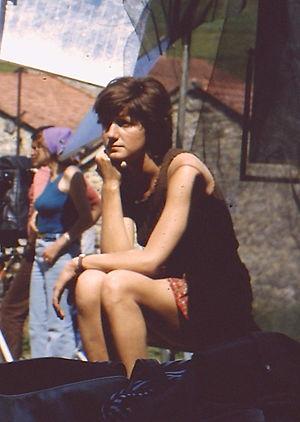
L'actrice Dominique Labourier sur le tournage de Beau Masque en 1972.
Big Jim est un téléfilm français de Christian Merret-Palmair sorti en 2010.
Dominique Labourier est une actrice française, née le 29 avril 1943 à Paris.
Beau Masque est un film franco-italien réalisé par Bernard Paul, sorti en 1972, adaptation du roman homonyme de Roger Vailland.